Henry Goes Arizona

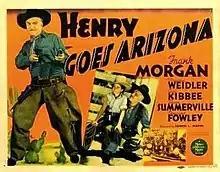

Henry Goes Arizona is a 1939 American Western film starring Frank Morgan.